Maroon clownfish

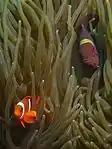
The male is much smaller than the female, with the female showing the dull-yellow "headband", at Apo Island (Philippines).

The characteristic that defines this genus is the spine on the cheek. The colors of the body and bars vary according to sex and geographic location. Despite the common name maroon clownfish, only some females have a maroon body color, with a range of color to dark brown. Juveniles and males are bright red-orange. The fish has three body bars which may be white, grey, or yellow. Where the female bars are grey, they can be "switched" rapidly to white if fish is provoked.